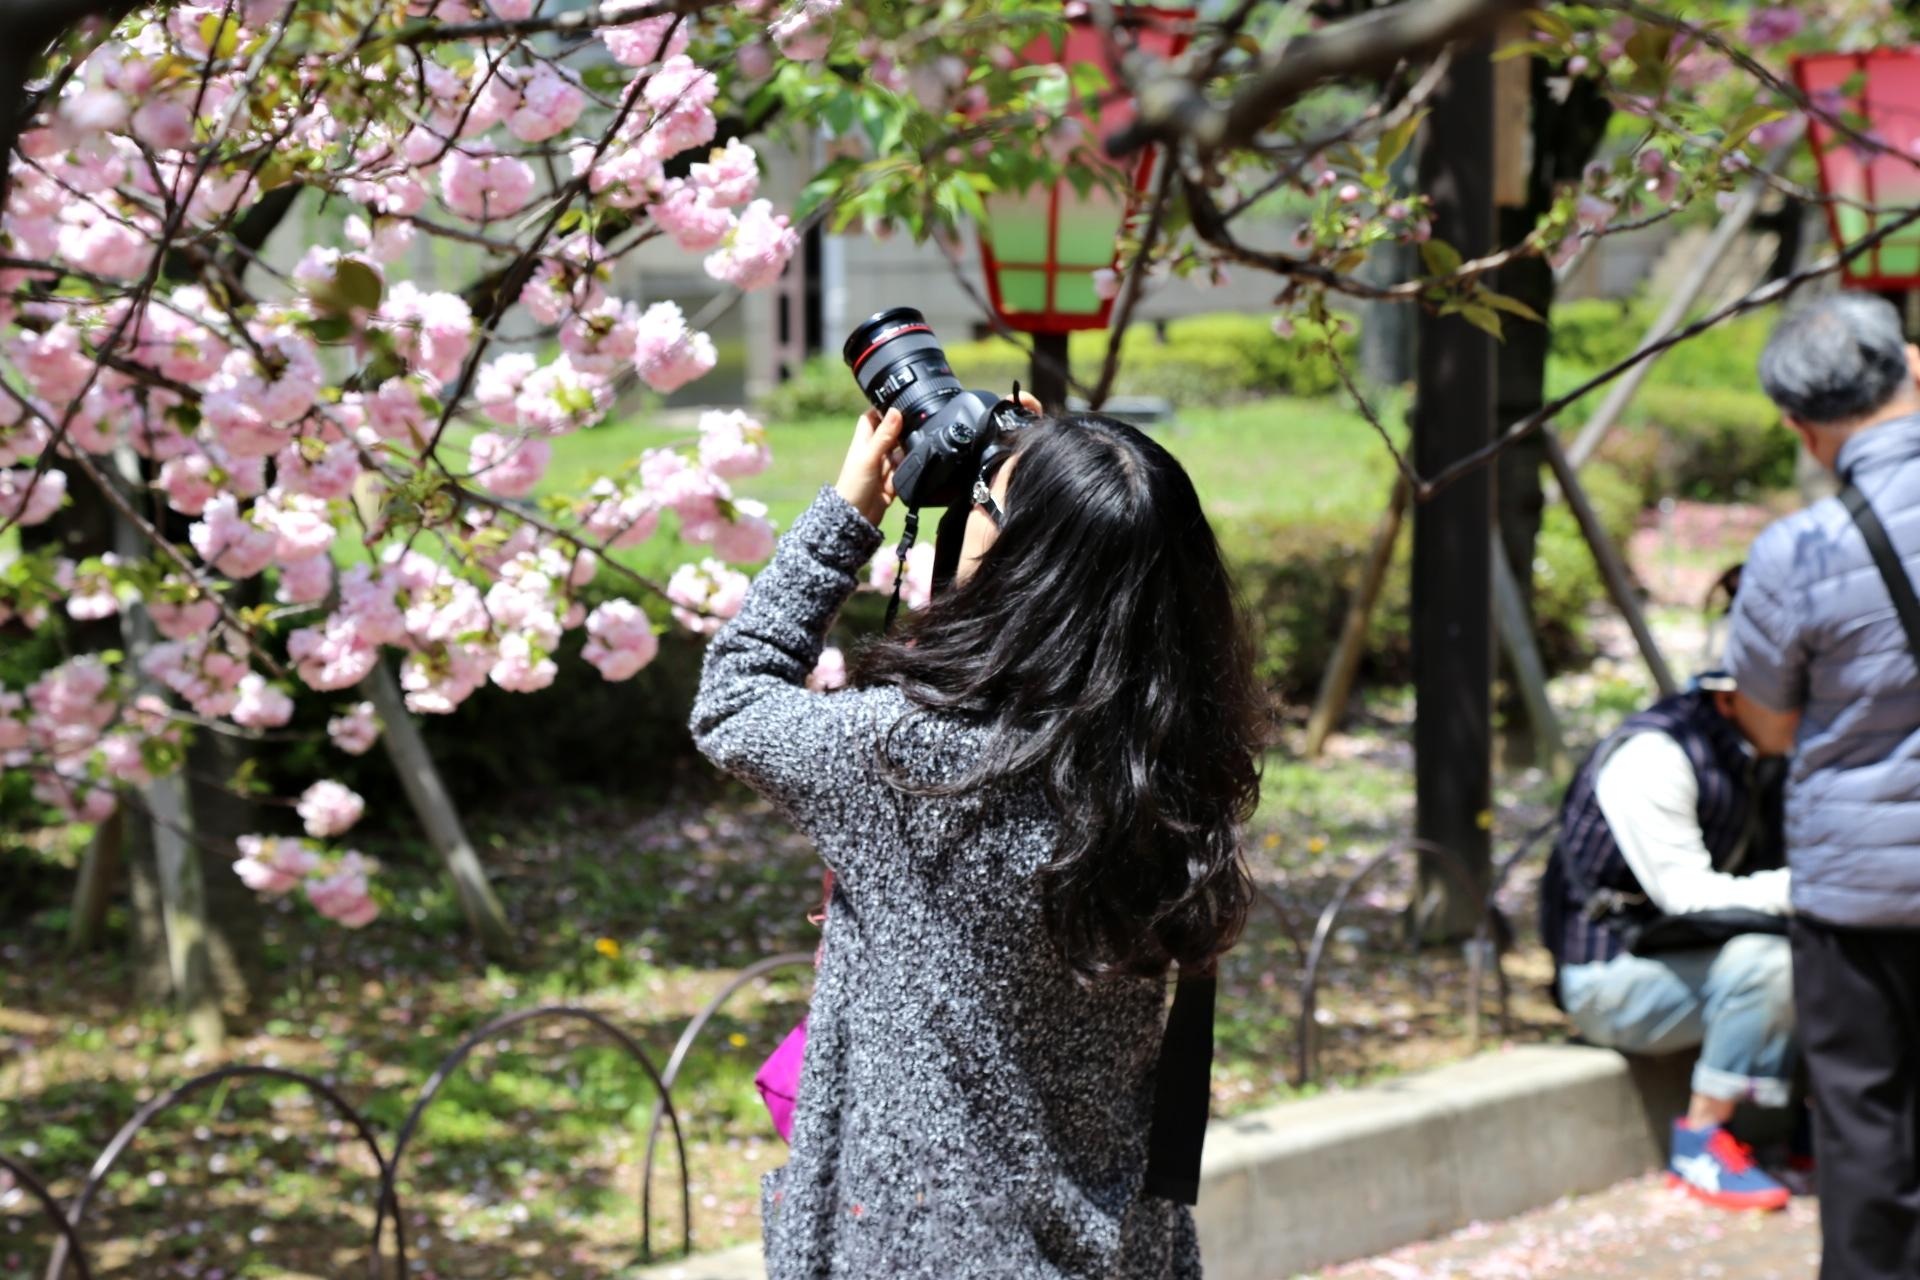
people, girl, hair, photography, photographer, flower, female, spring, women